Nebula Awards Showcase 2012

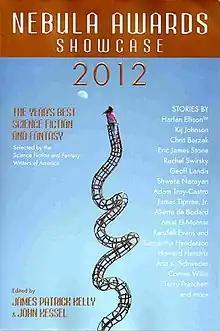
Cover of first edition

Nebula Awards Showcase 2012 is an anthology of science fiction short works edited by James Patrick Kelly and John Kessel. It was first published in trade paperback by Pyr in May 2012.